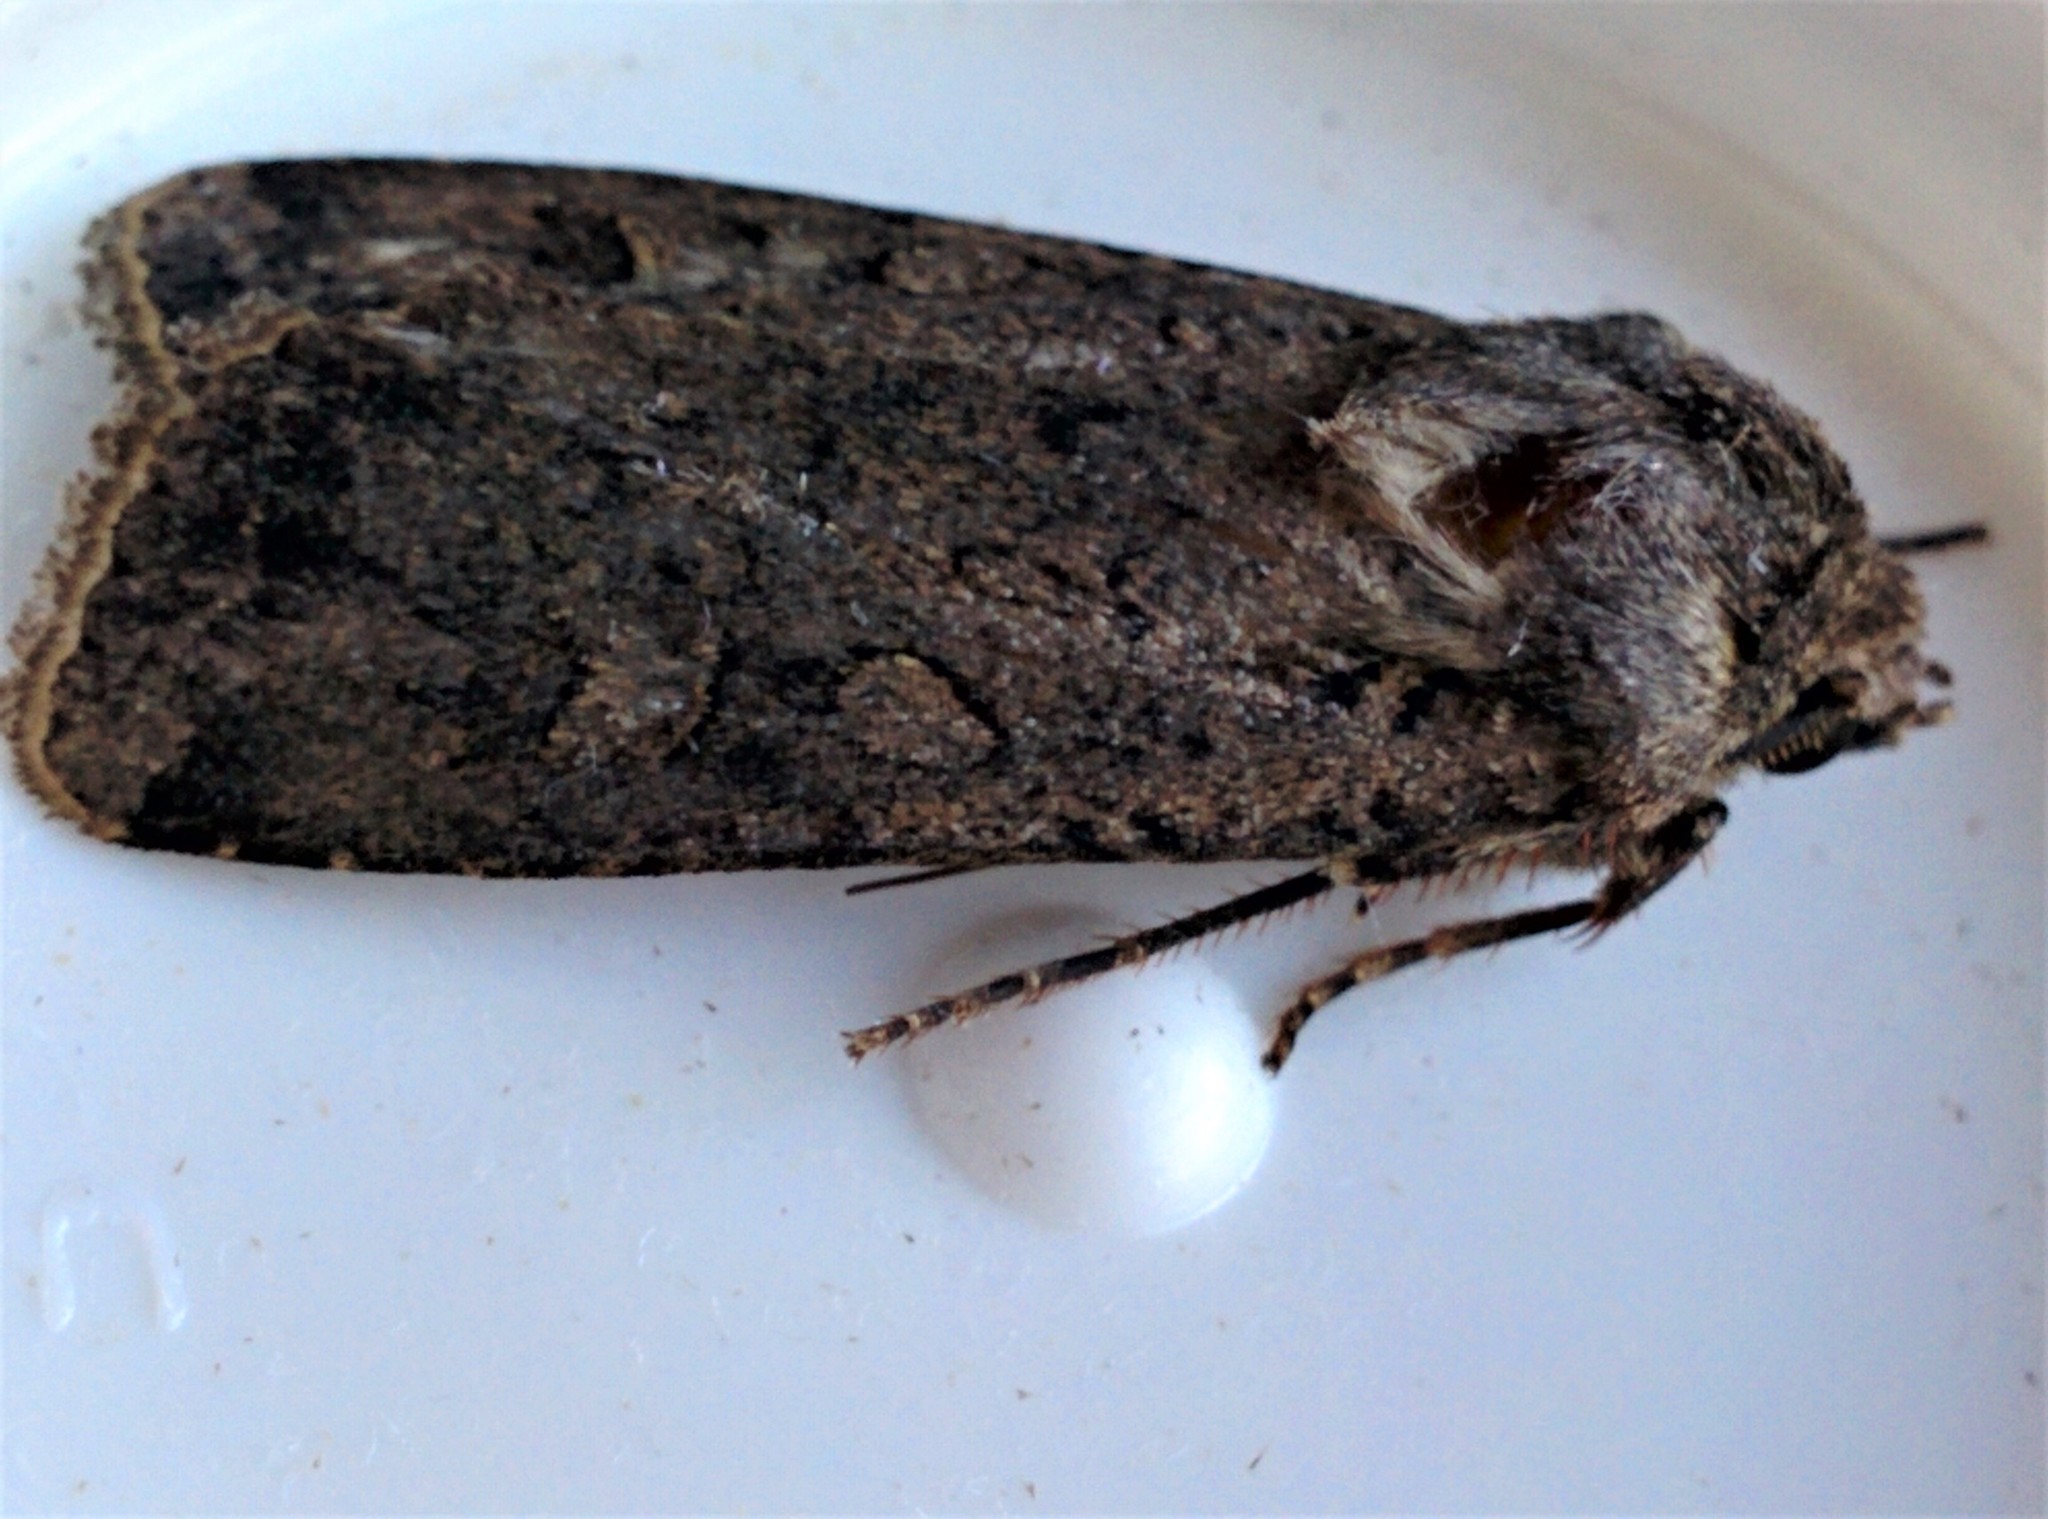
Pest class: cutworms